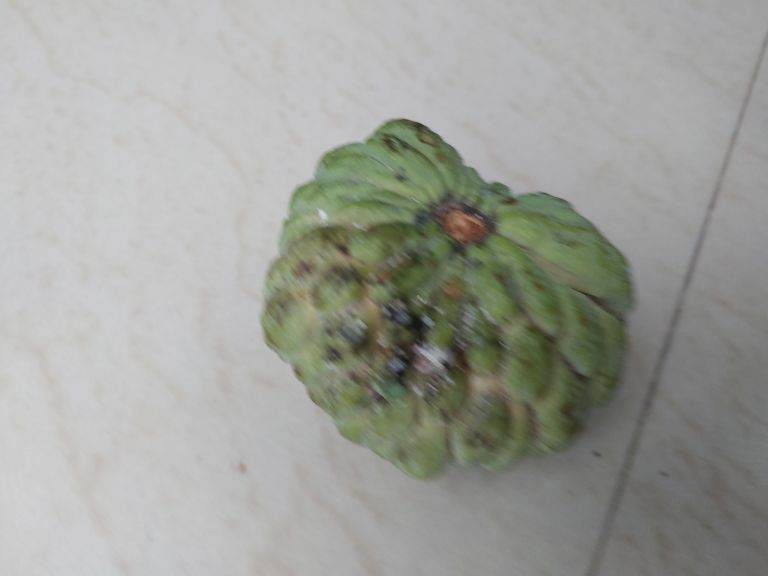
Disease label: Leaf spot on fruit